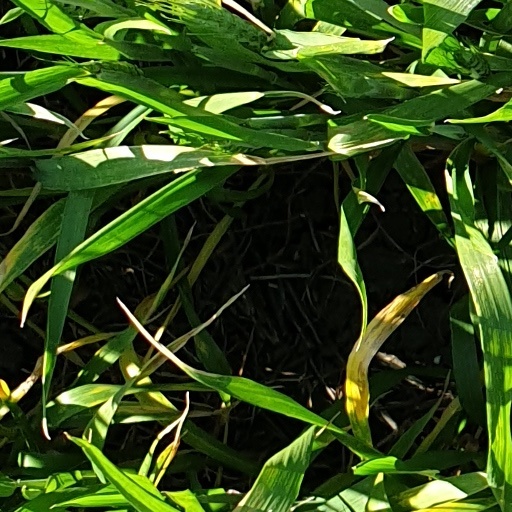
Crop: wheat